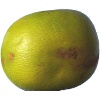
Label: pomelo_sweetie